Ichthyolestes

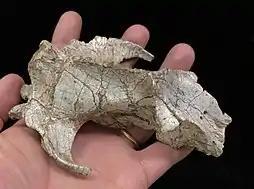

"Ichthyolestes" has dorsally oriented eyes and a narrow skull, which is smaller than the skulls of both "Pakicetus" and "Nalacetus". Like other pakicetids, "Ichthyolestes" lacks a supraorbital shield; however, there is some variation in supraorbital morphology between the three genera. The supraorbital region of "Ichthyolestes" and "Pakicetus" is cup-like and cradles the dorsal portion of the eye. "Ichthyolestes" also has a weaker incisure on the dorsal side of the supraorbital region compared to "Pakicetus".